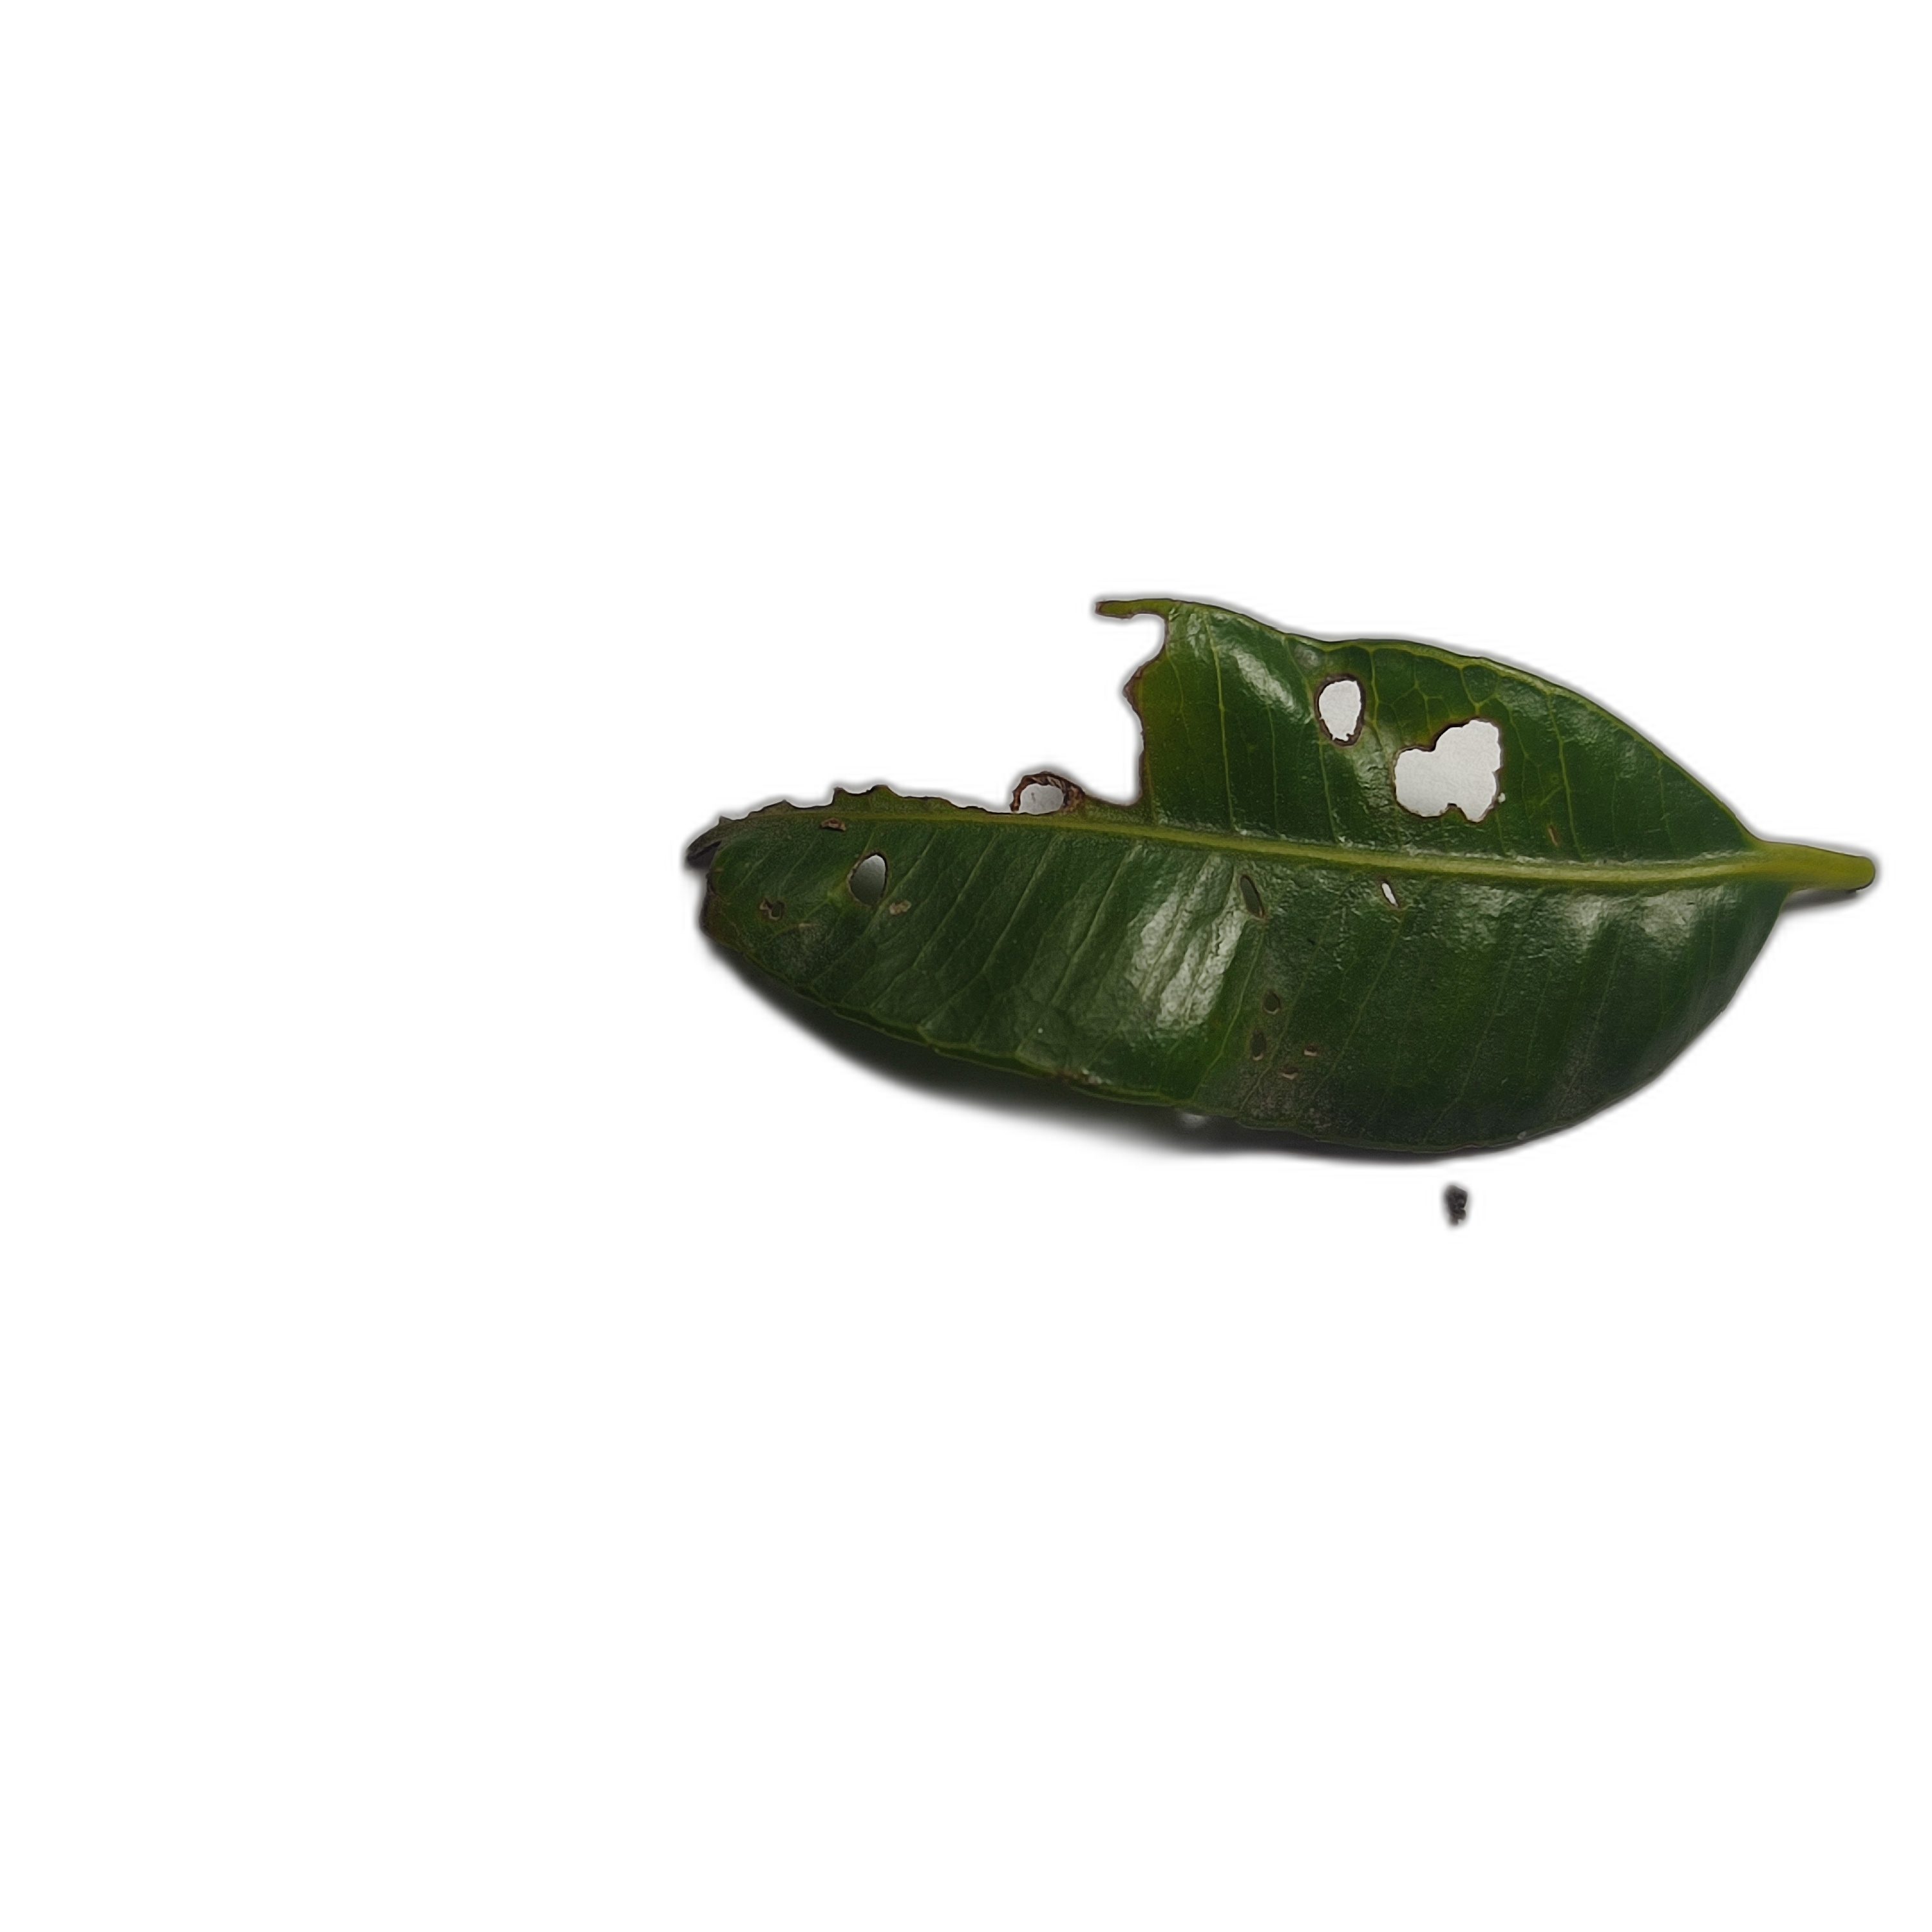
Label: not_healthy